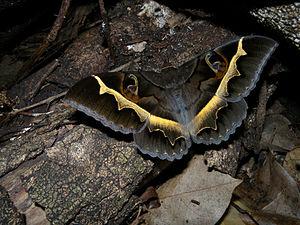
La faune de Madagascar, tout comme sa flore, est très riche. En effet celle-ci présente entre 80 % et 90 % d'espèces endémiques. Cette notion d'endémisme bien qu'elle ne soit pas inexacte reste subjective, puisque dépendante du niveau taxonomique à partir duquel se positionne l'observateur et de la surface ou du milieu considéré. De nombreux taxons spécifiques ou génériques, sont strictement endémiques à Madagascar, mais aussi, plus rarement au niveau de la famille et atteignent donc des taux d'endémisme proche ou égaux de 100 %.
Le parc national d'Ankarafantsika est un parc national situé dans le nord-ouest de Madagascar, dans la région de Boeny. Il se compose d'une mosaïque de forêts denses sèches et de savanes.